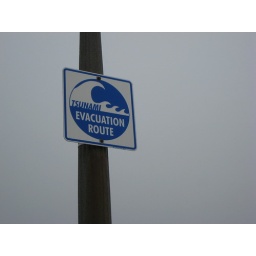
sign in golden gate park